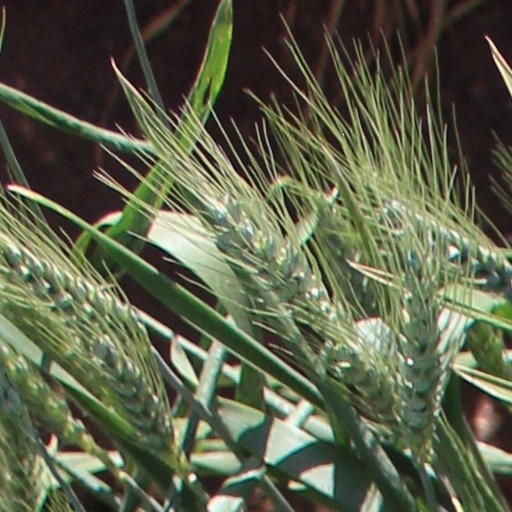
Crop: wheat